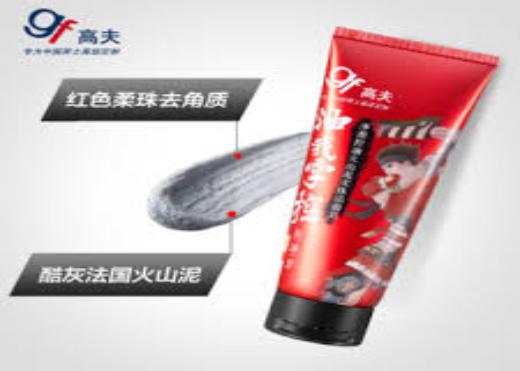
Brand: GF
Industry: Necessities